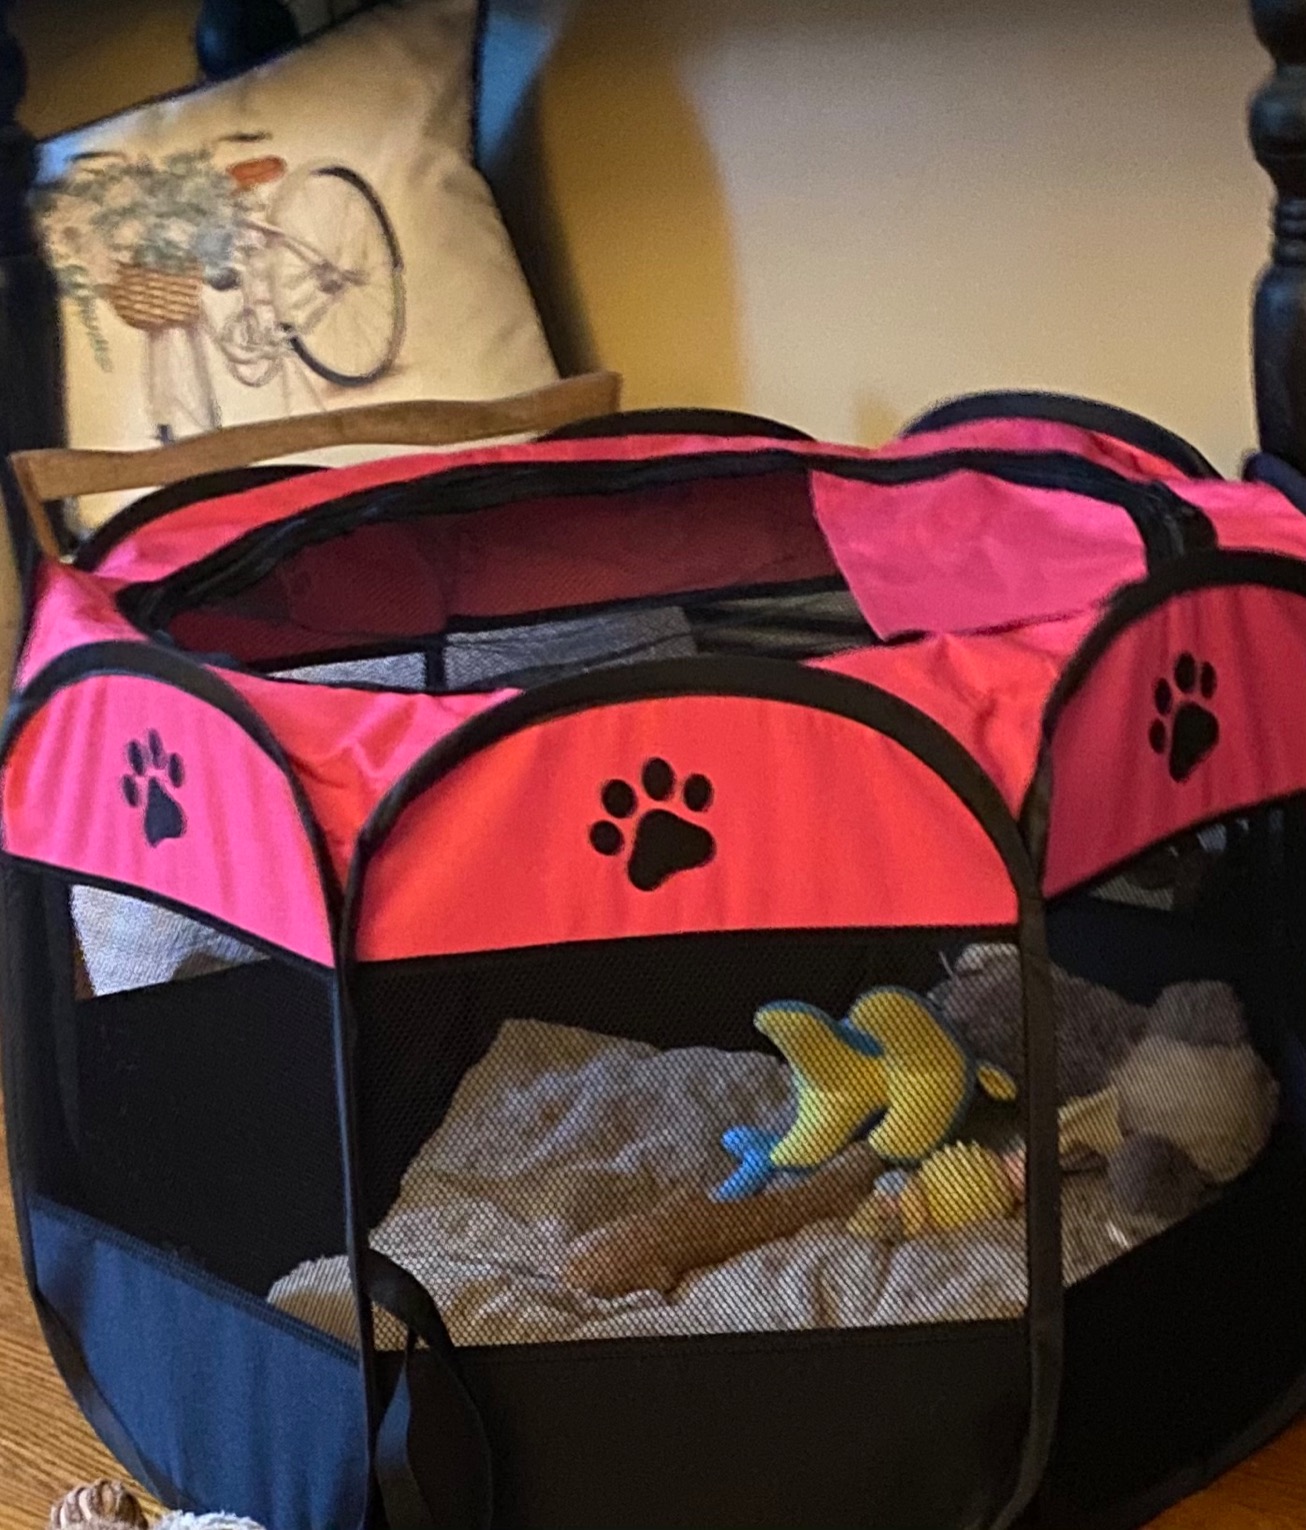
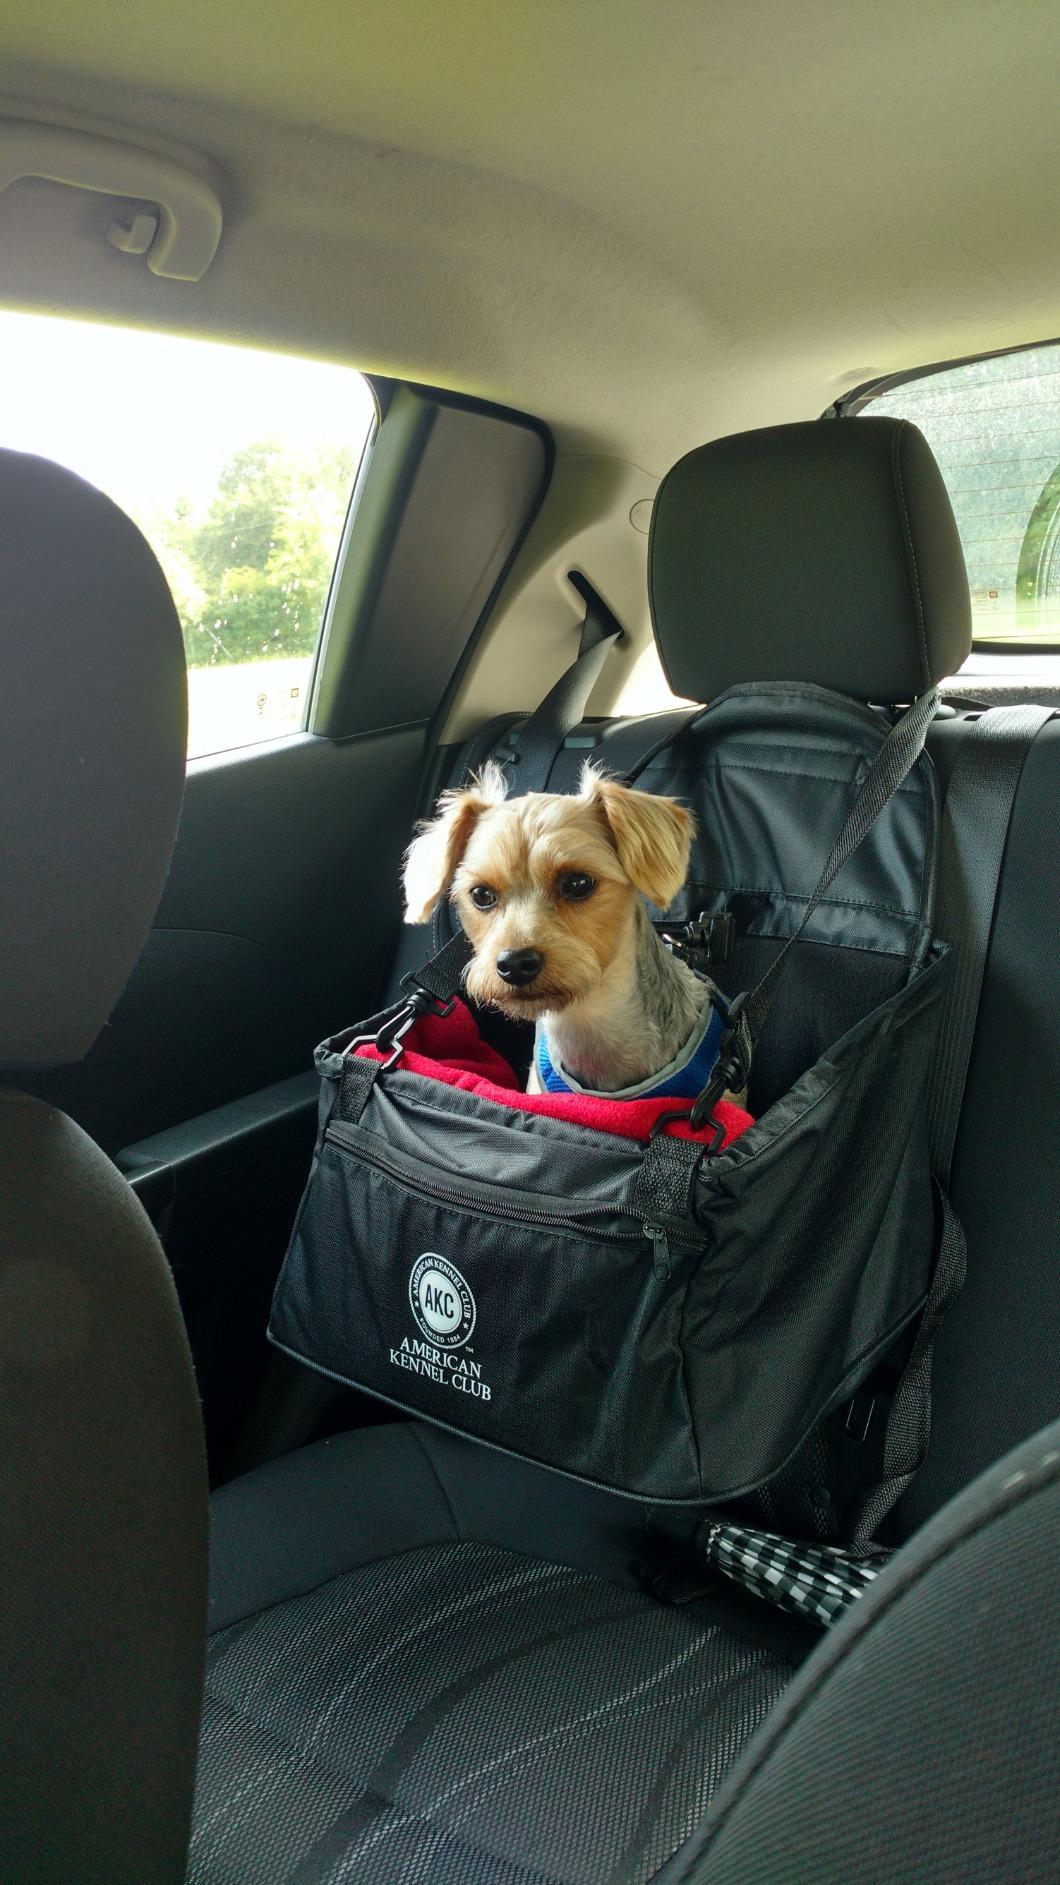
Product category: items_kennel
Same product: no